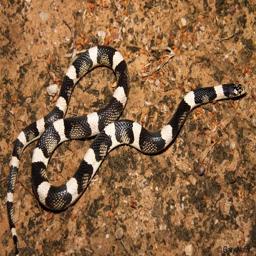
Animal: snakes